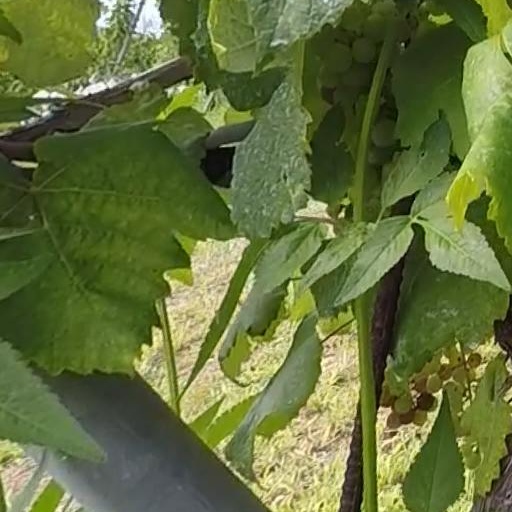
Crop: grape